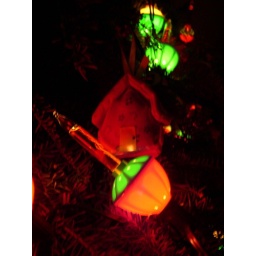
house in tree